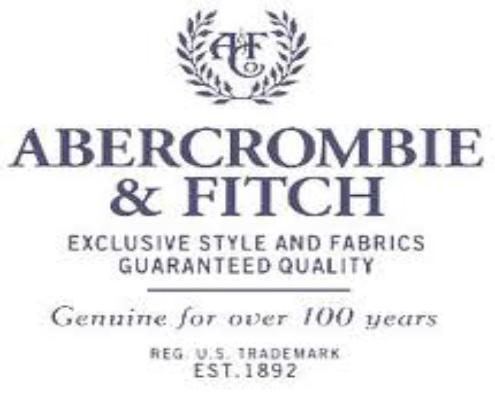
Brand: Abercrombie & Fitch
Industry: Clothes